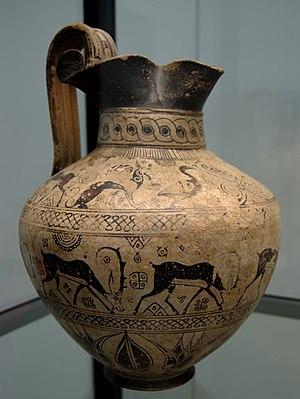
Jarre de Grèce de l'Est, v. 630 av. J.-C. Frise supérieure
Dans la Grèce antique, une œnochoé est un pichet à vin qui sert à puiser le vin dans le cratère — où il a été coupé à l'eau — avant de le servir.
Pertuis est une commune française située dans le département de Vaucluse, en région Provence-Alpes-Côte d'Azur. Elle est longée au sud par la Durance, qui après avoir servi de limite entre le comté de Provence et le comté de Forcalquier, sert aujourd'hui de limite entre les départements de Vaucluse et des Bouches-du-Rhône.